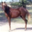
Label: horse